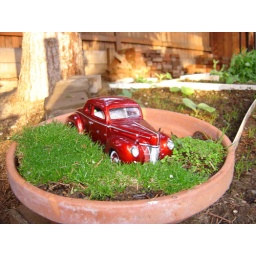
Sebastian's red car in his garden